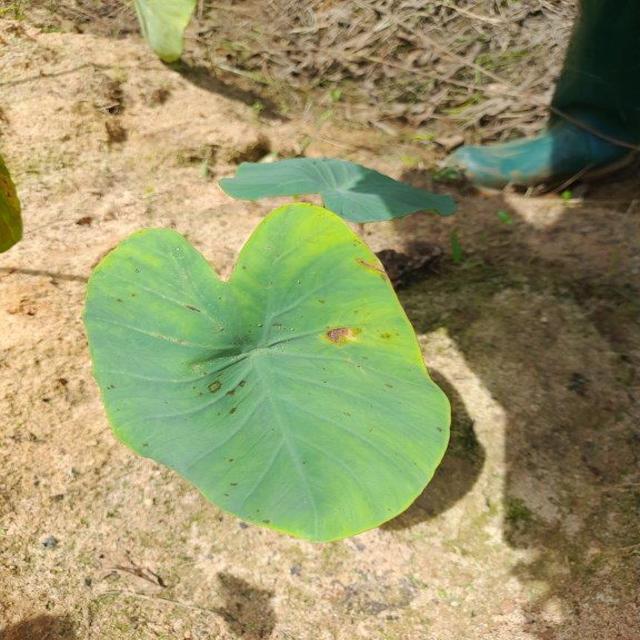
Label: Mid_Blight